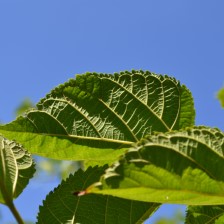
Variety: TaiwanStraberry